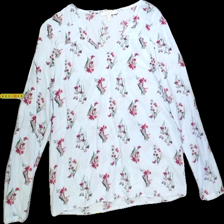
View: front
Type: Blouse
Category: Ladies
Brand: Esprit
Colors: Multicolor, Green, Pink, Purple, Blue
Material: 100%viscose
Pattern: Floral print
Cut: Regular, V-collar
Size: 36
Season: All
Trend: No trend
Stains: No
Price range: 100-150
Recommended usage: Reuse